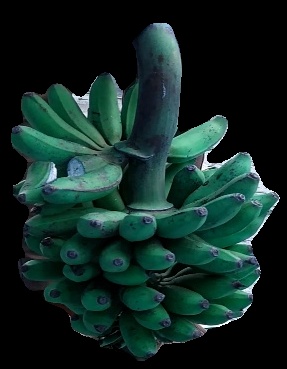
Variety: rasbale
Grade: grade3